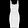
Label: Dress